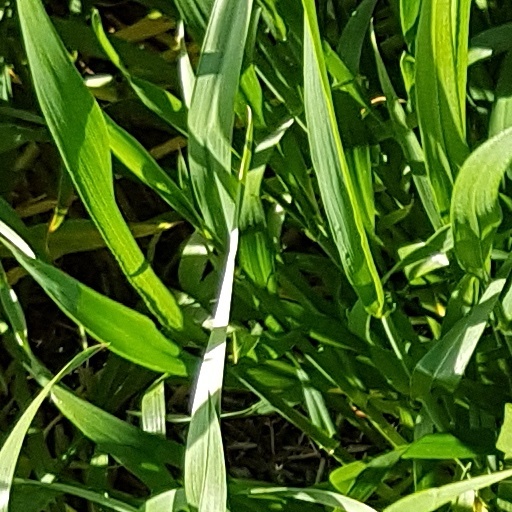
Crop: wheat